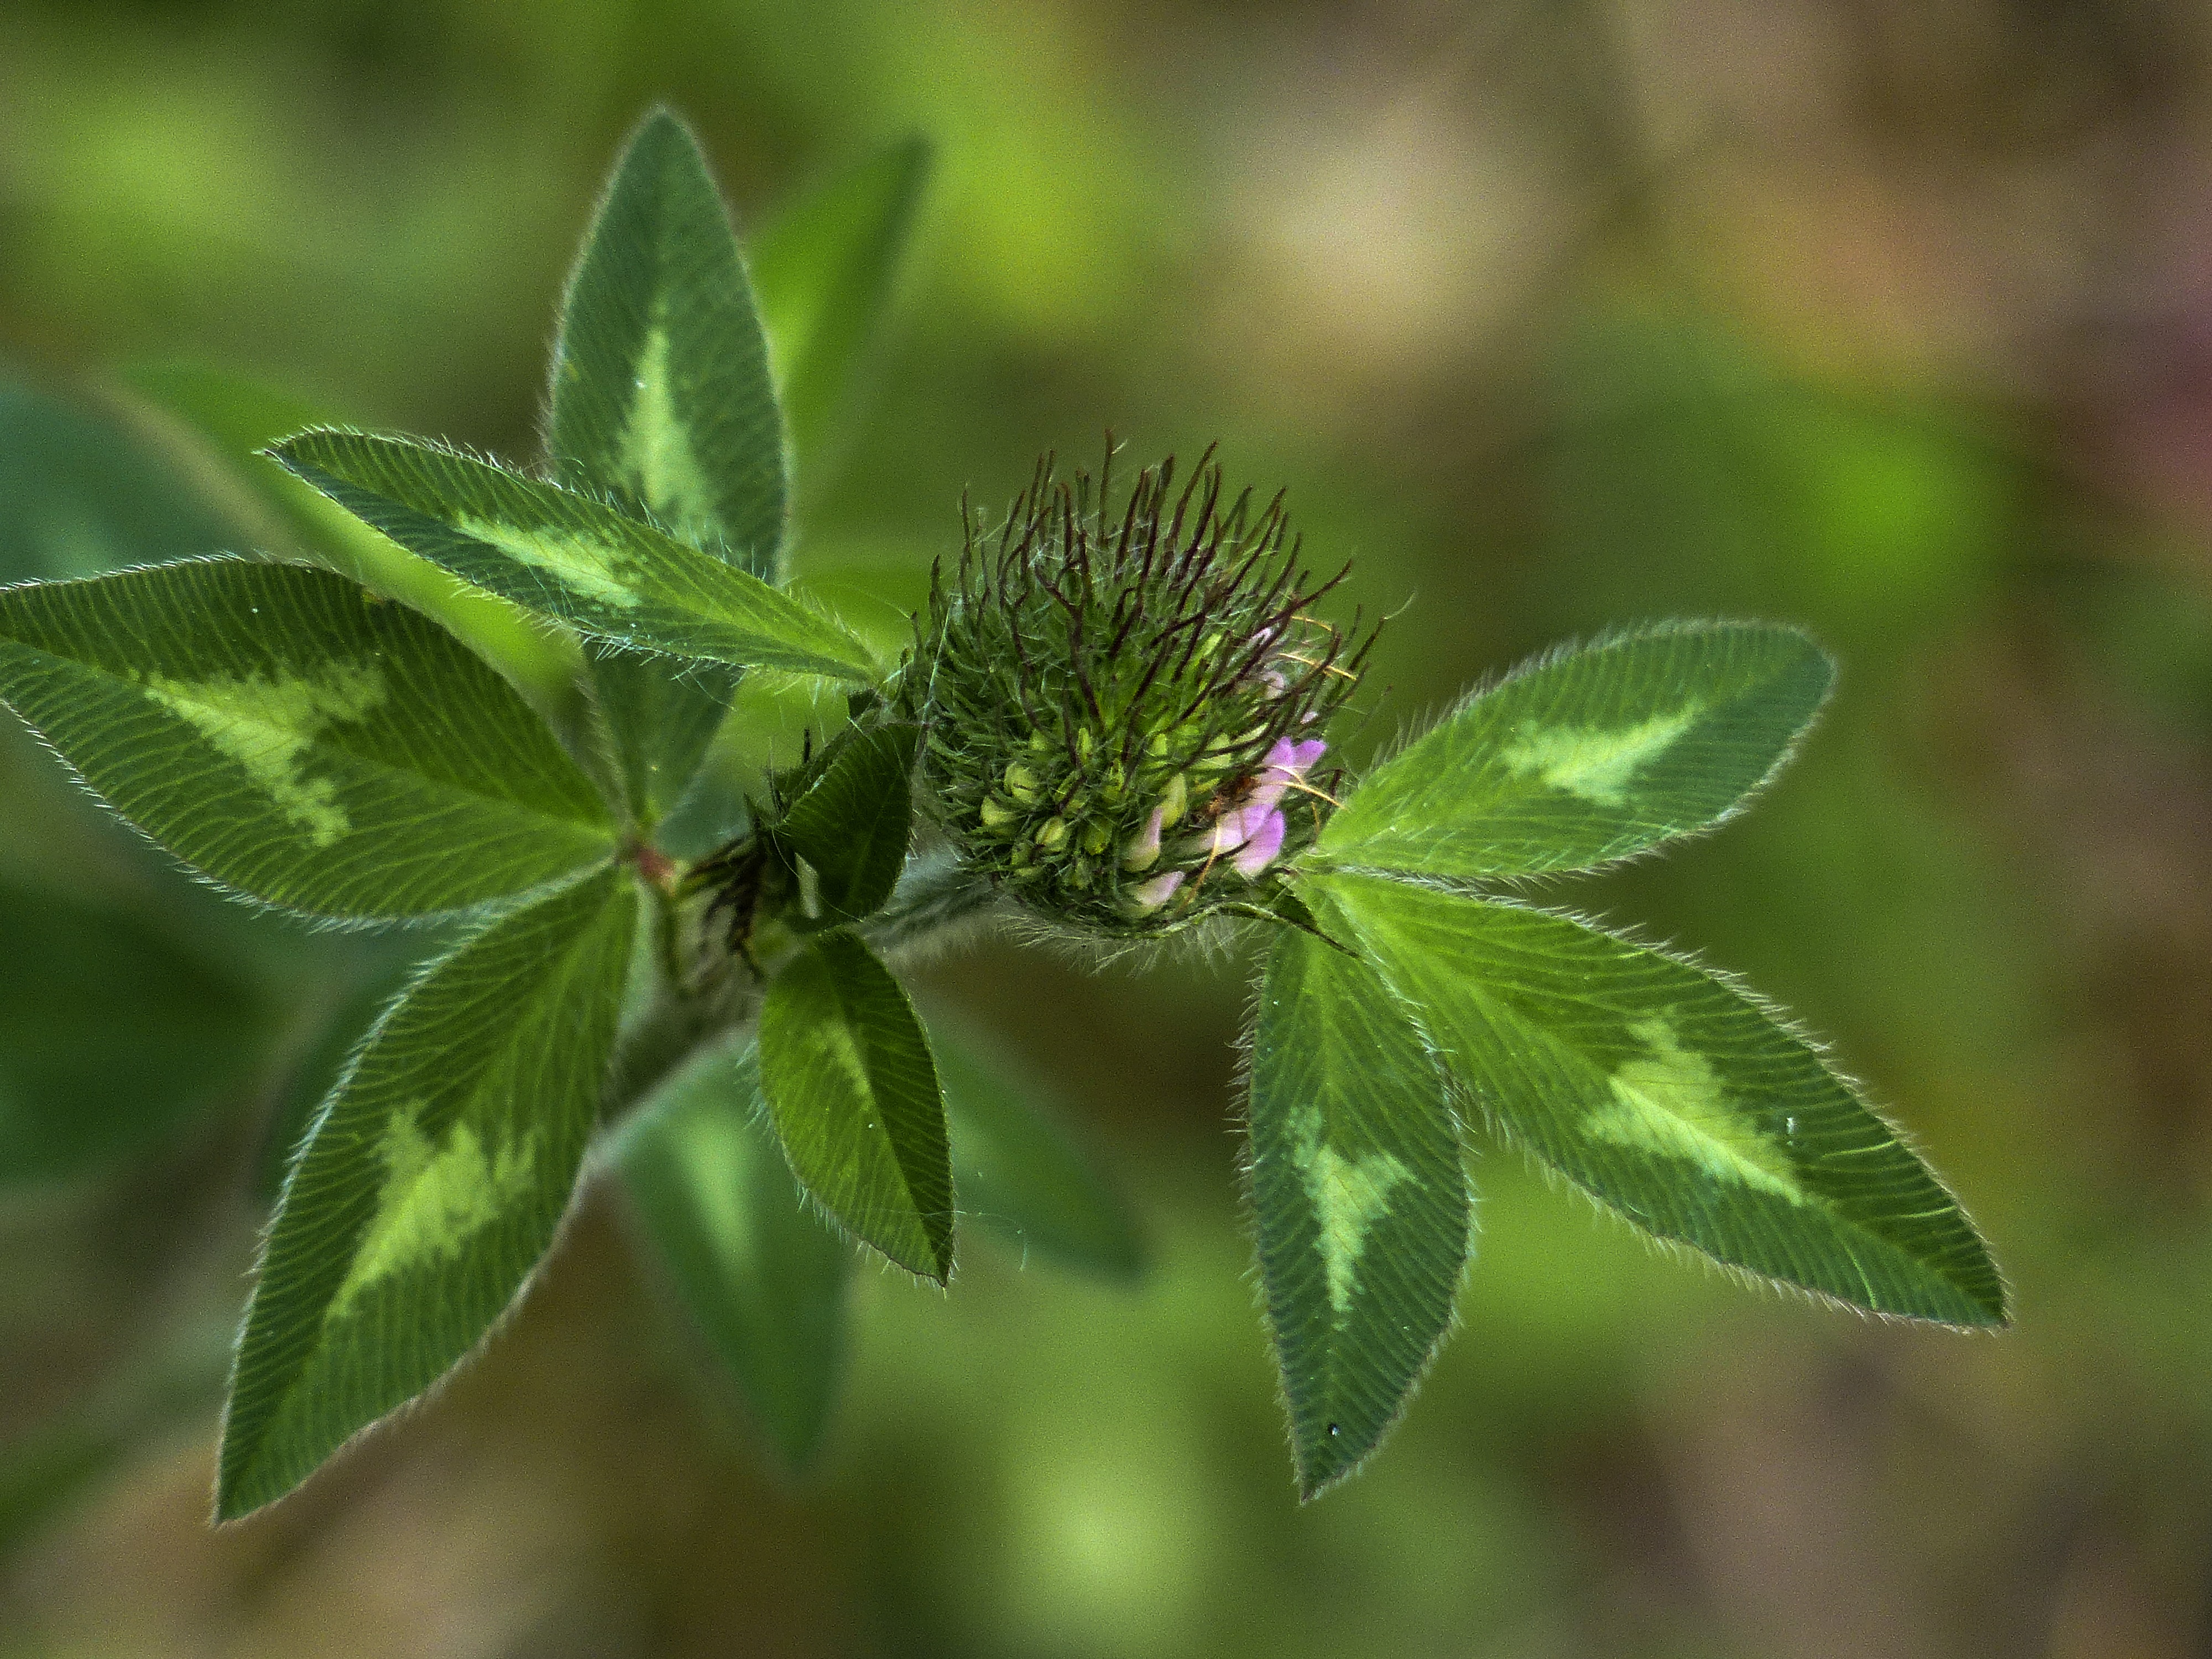
nature, blossom, plant, meadow, leaf, flower, green, herb, produce, botany, flora, clover, wildflower, close up, wild plant, leaves, shrub, bud, late, macro photography, flowering plant, daisy family, land plant